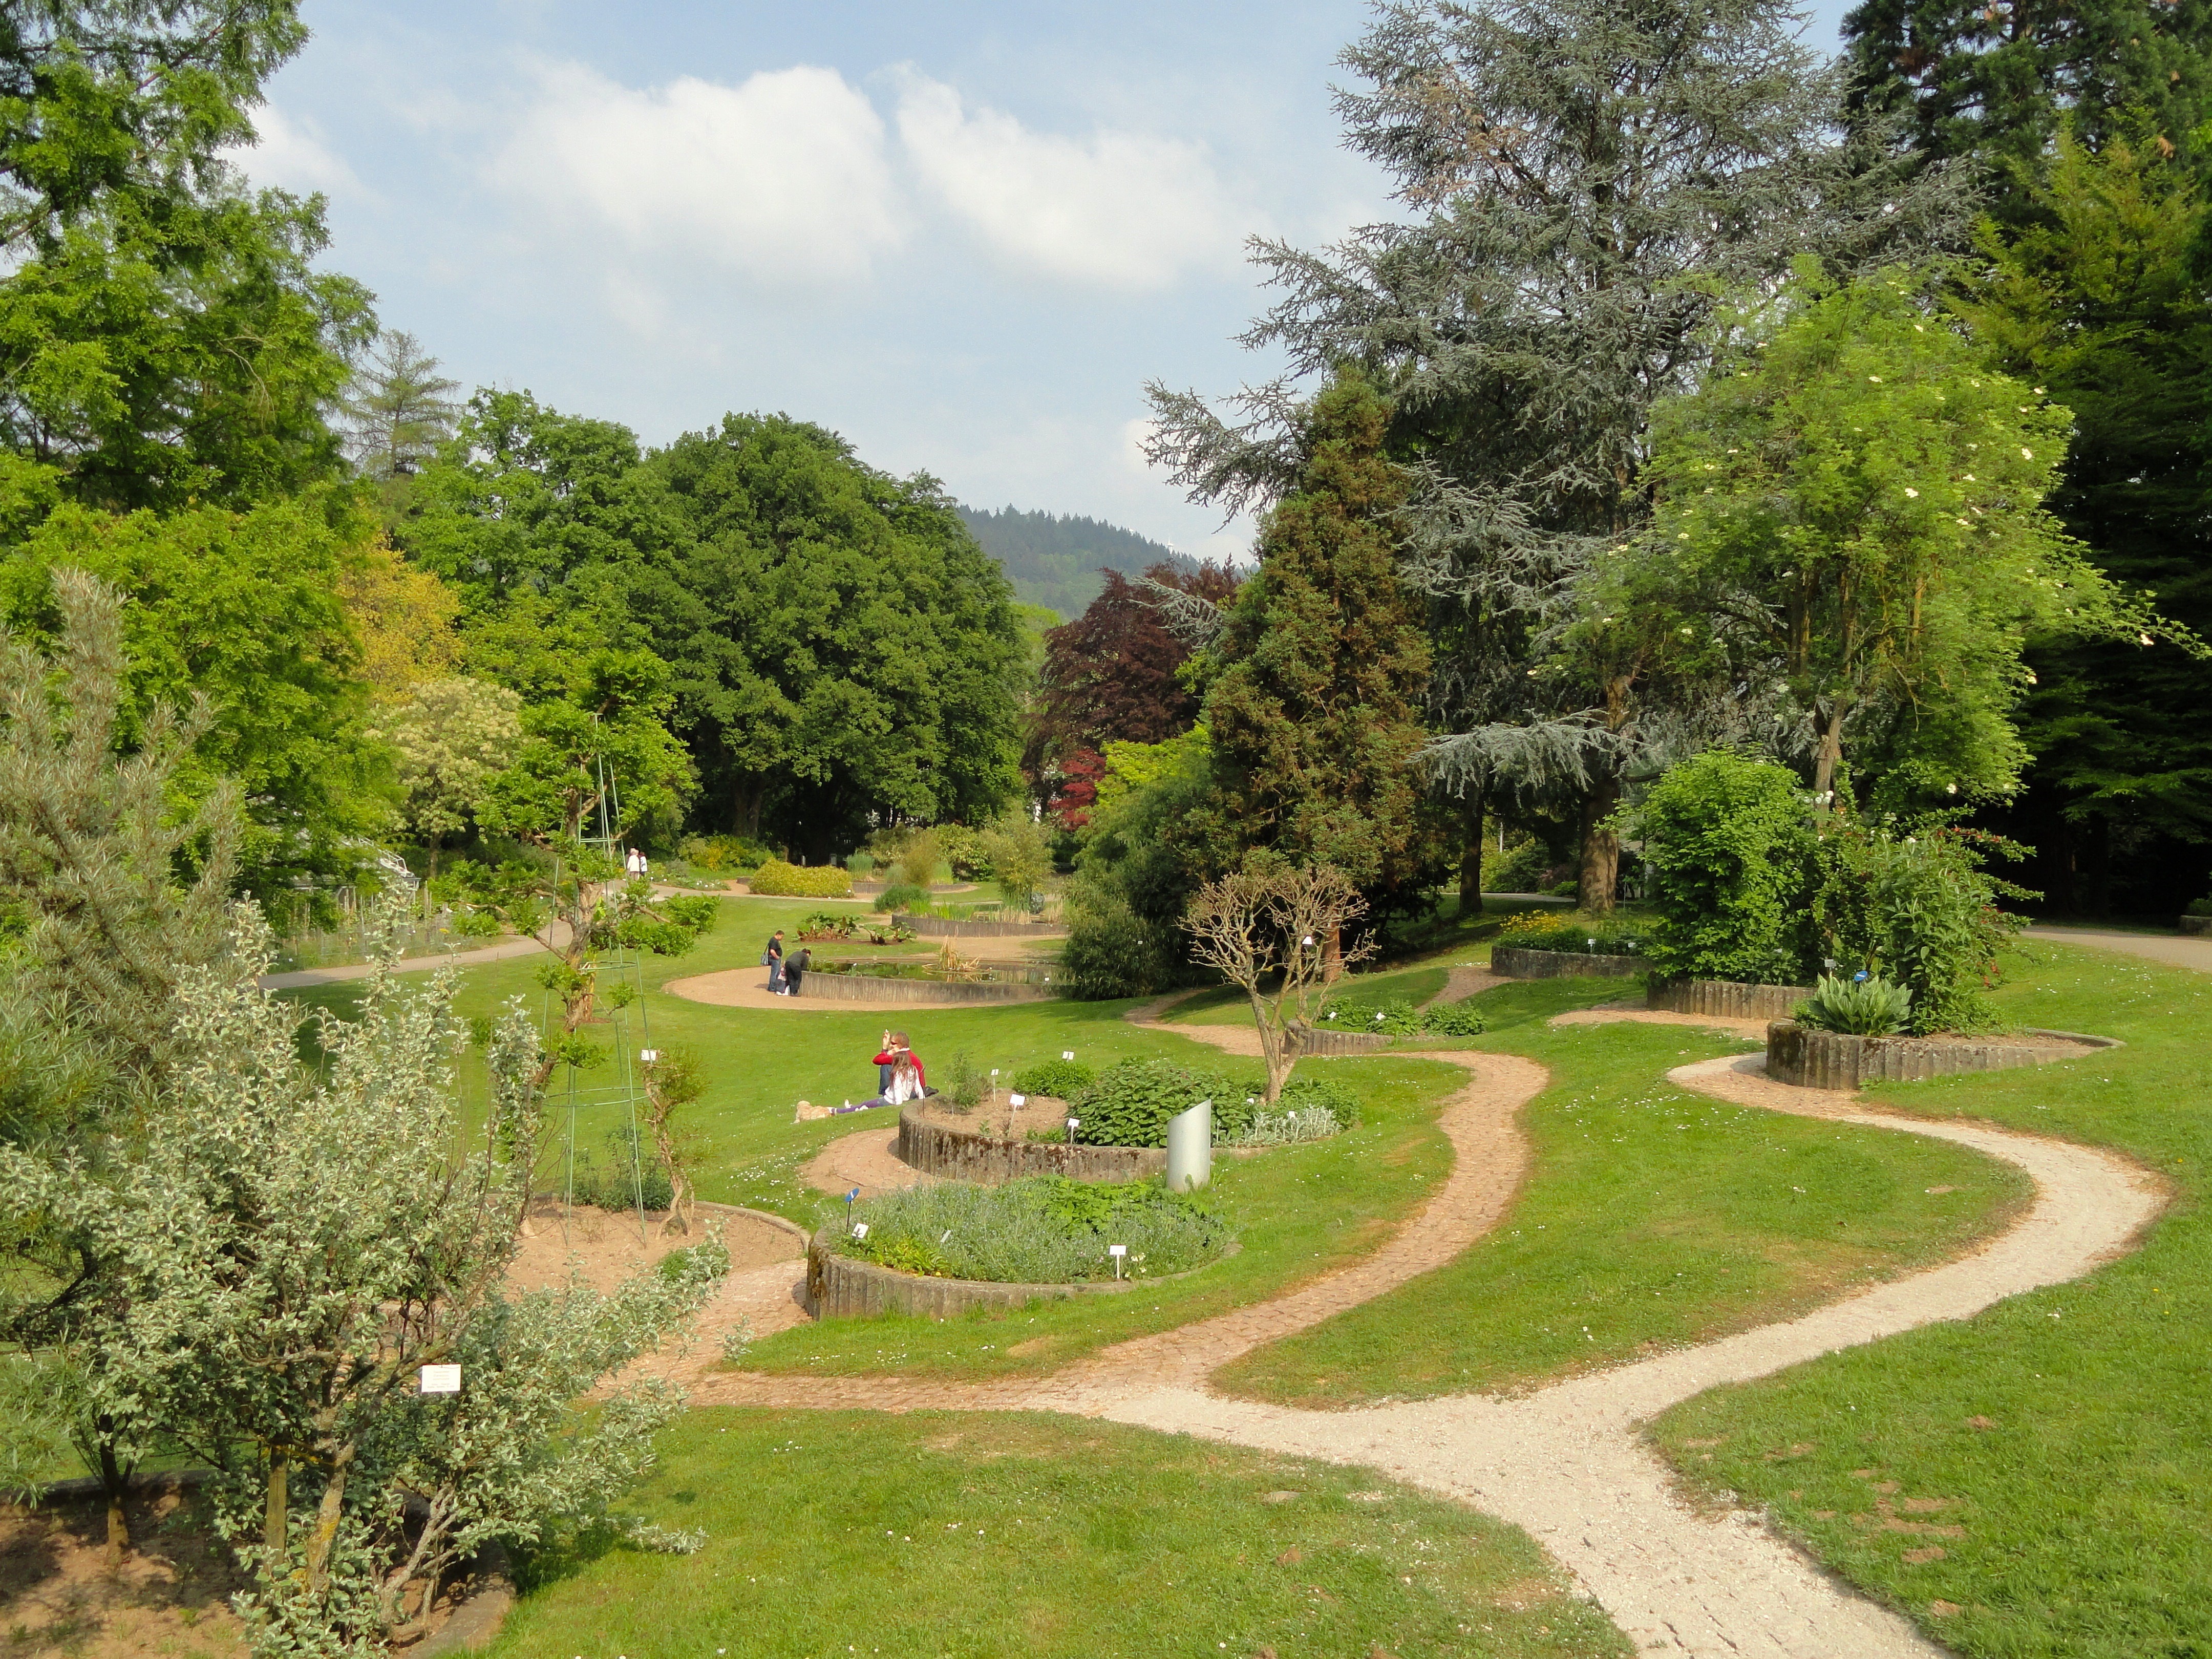
nature, grass, people, sky, lawn, countryside, country, scenic, park, backyard, landmark, garden, botanical, plants, flowers, trees, outside, clouds, germany, botanical garden, estate, yard, freiburg, destinations, rural area, sidewalks, landscape architect